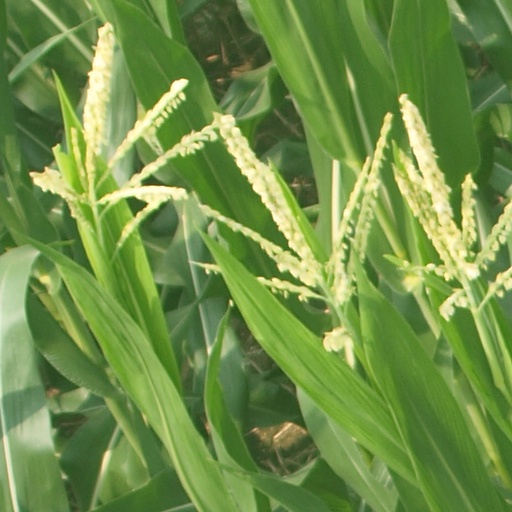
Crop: maize; corn